American Conservatory Theater

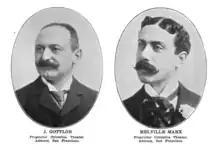
J. Gottlob and Melville Marx, proprietors of the former Columbia Theater

A.C.T.'s primary home in San Francisco is the Toni Rembe Theater (formerly the Geary Theater, located at 415 Geary Street near the corner of Mason Street in the Theatre District of San Francisco. Built in 1910 and designed by Walter D. Bliss and William B. Faville in the Classical Revival and Late Victorian styles, it was previously known as the Columbia Theater. It was listed on the National Register of Historic Places on May 27, 1975, under the name "Geary Theater", and was designated an official San Francisco Designated Landmark on July 11, 1976, under the name "Geary Theater".